Halal

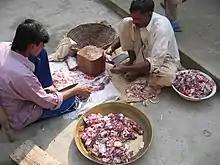
Eid al-Adha's meat distribution in Pakistan

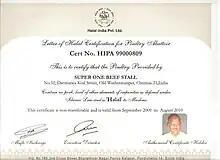
An example of a halal certificate from India

Stunning of the animal is only permitted if it is necessary to calm down a violent animal. British supermarkets report the use of stunning before slaughter for halal meats. The 2011 UK Food Standards Agency figures suggest that 84% of cattle, 81% of sheep and 88% of chickens slaughtered for halal meat were stunned before they died. Tesco says "the only difference between the halal meat it sells and other meat is that [the animal] was blessed as [it] was killed."